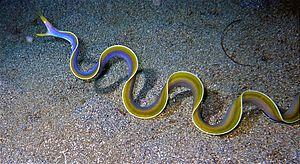
La Murène ruban ou Murène ruban bleue est une espèce de poissons de la famille des Muraenidae. C'est la seule espèce de son genre Rhinomuraena qui est dit monotypique.